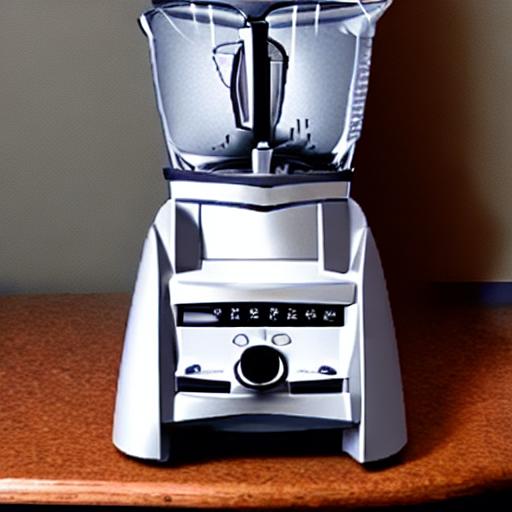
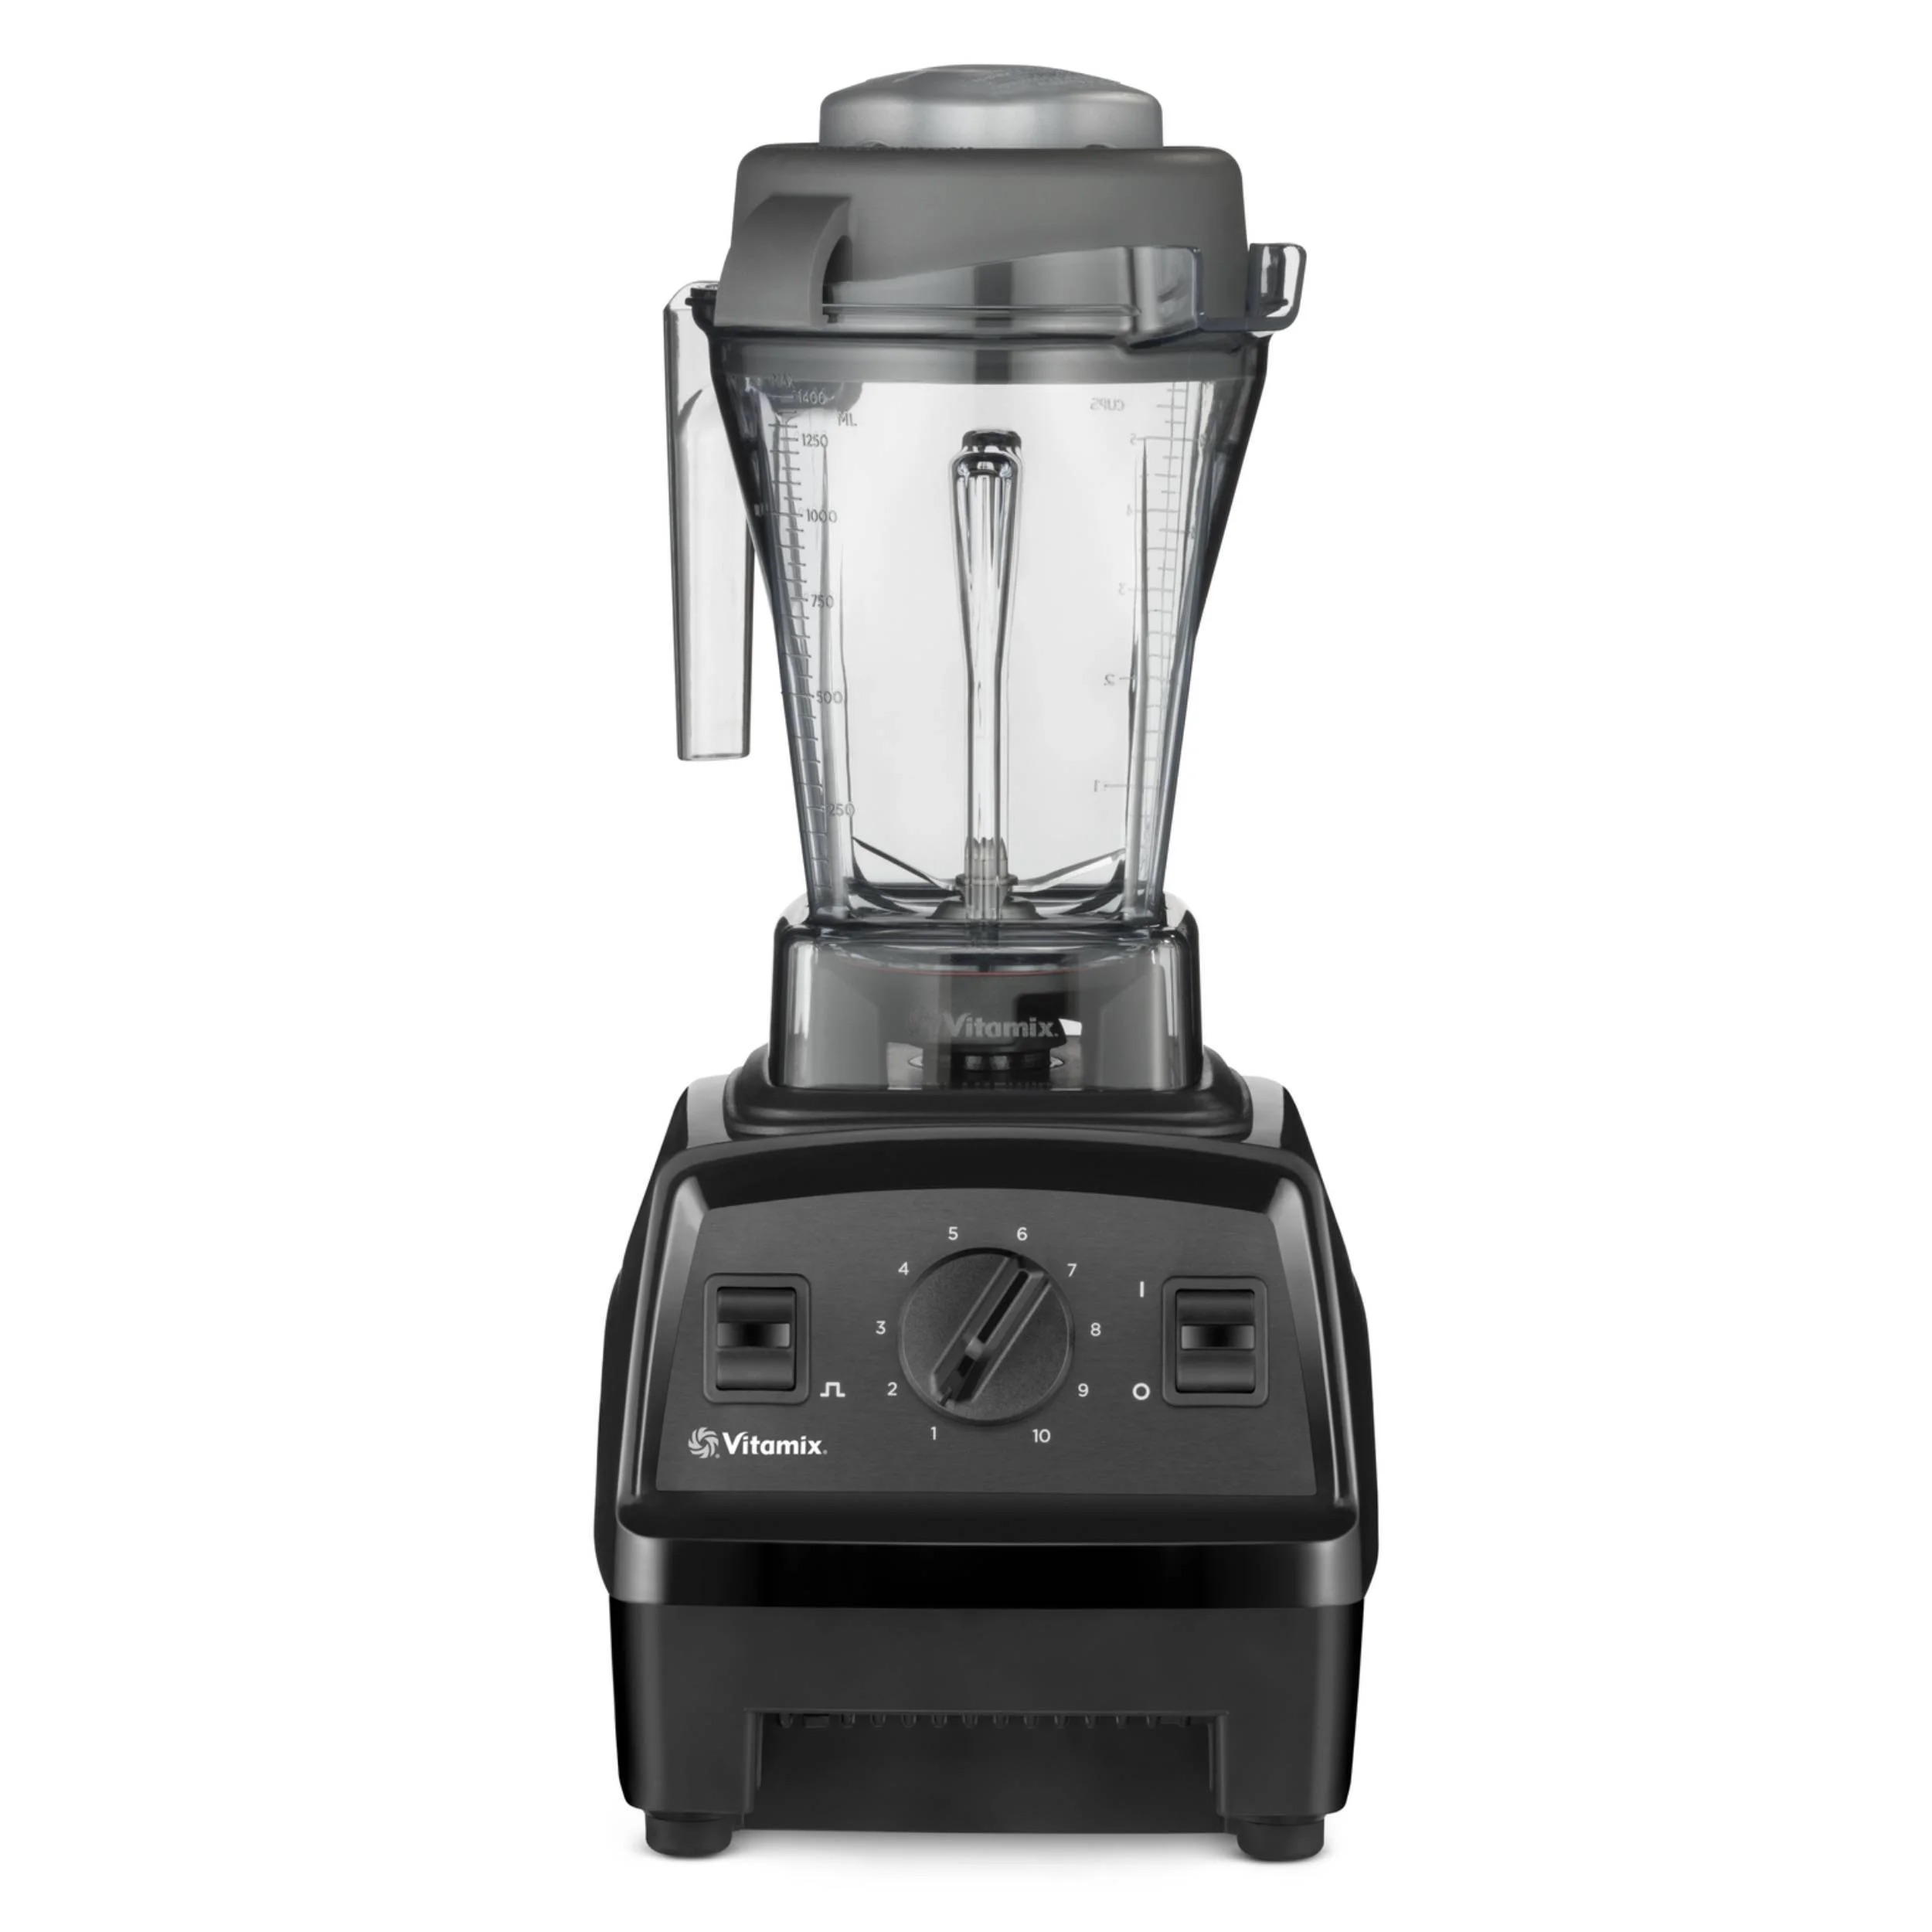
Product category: items_blender
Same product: no